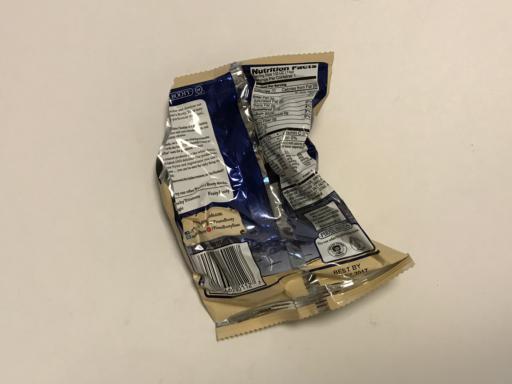
Label: plastics